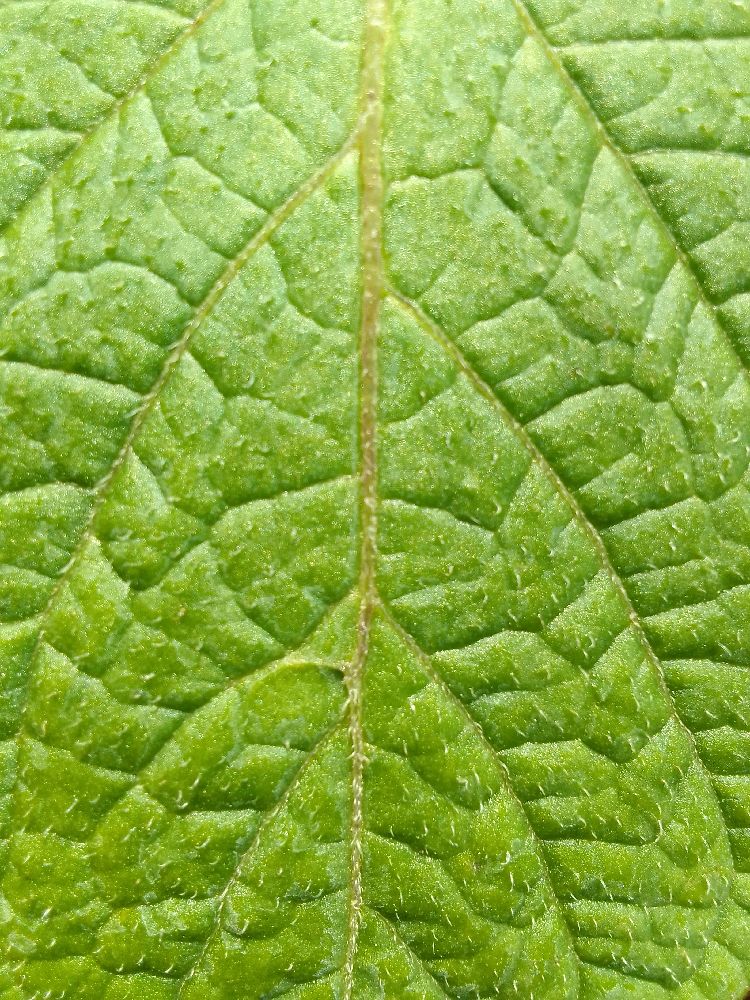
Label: Healthy